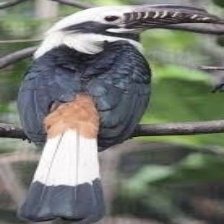
Species: VISAYAN HORNBILL
Scientific name: PENELOPIDES PANINI
ImageNet parent category: hornbill